Football hooliganism

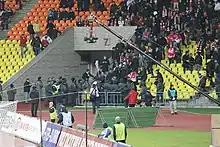
Hooligans of Spartak Moscow

The 18-year old supporter of FC Berlin Mike Polley was killed by several shots fired by police in Leipzig during clashes between supporters of FC Berlin and police before the match between FC Sachsen Leipzig and FC Berlin on 3 November 1990. In June 1998, after a FIFA World Cup match in France between Germany and Yugoslavia a French policeman was beaten to the point of brain damage by German fans. Following the incident, German police contacted many of the known 2,000+ German hooligans to warn them they would be arrested if they traveled to upcoming matches in France. A German fan was arrested in 1998 and charged with attempted murder and in 1999, four more Germans were convicted in the attack. The main defendant, Andre Zawacki, was found guilty of attempted murder and sentenced to ten years in jail. The other three defendants were convicted of grievous bodily harm and given jail sentences of between six months and three-and-a-half years. In 2001, Markus Warnecke, the German fan who was accused of leading the attack, was found guilty and jailed for five years and banned from France for ten years, and from all sports facilities for five years.